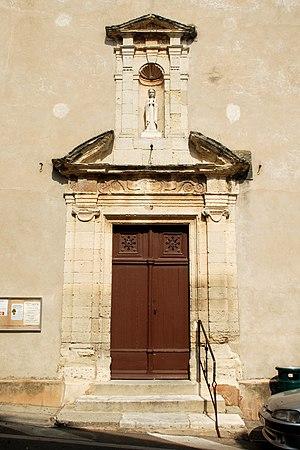
France - Gard - Église de Saint-Césaire-lès-Nîmes
L'église Saint-Césaire est une église romane située à Saint-Césaire-lès-Nîmes, petit village rattaché à la commune de Nîmes dans le département français du Gard et la région Occitanie.